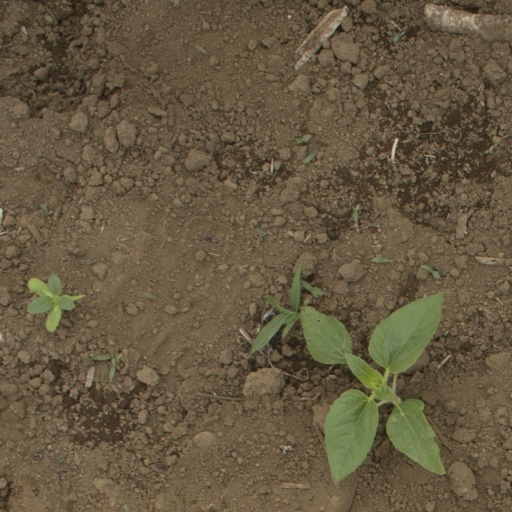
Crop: Jerusalem artichoke